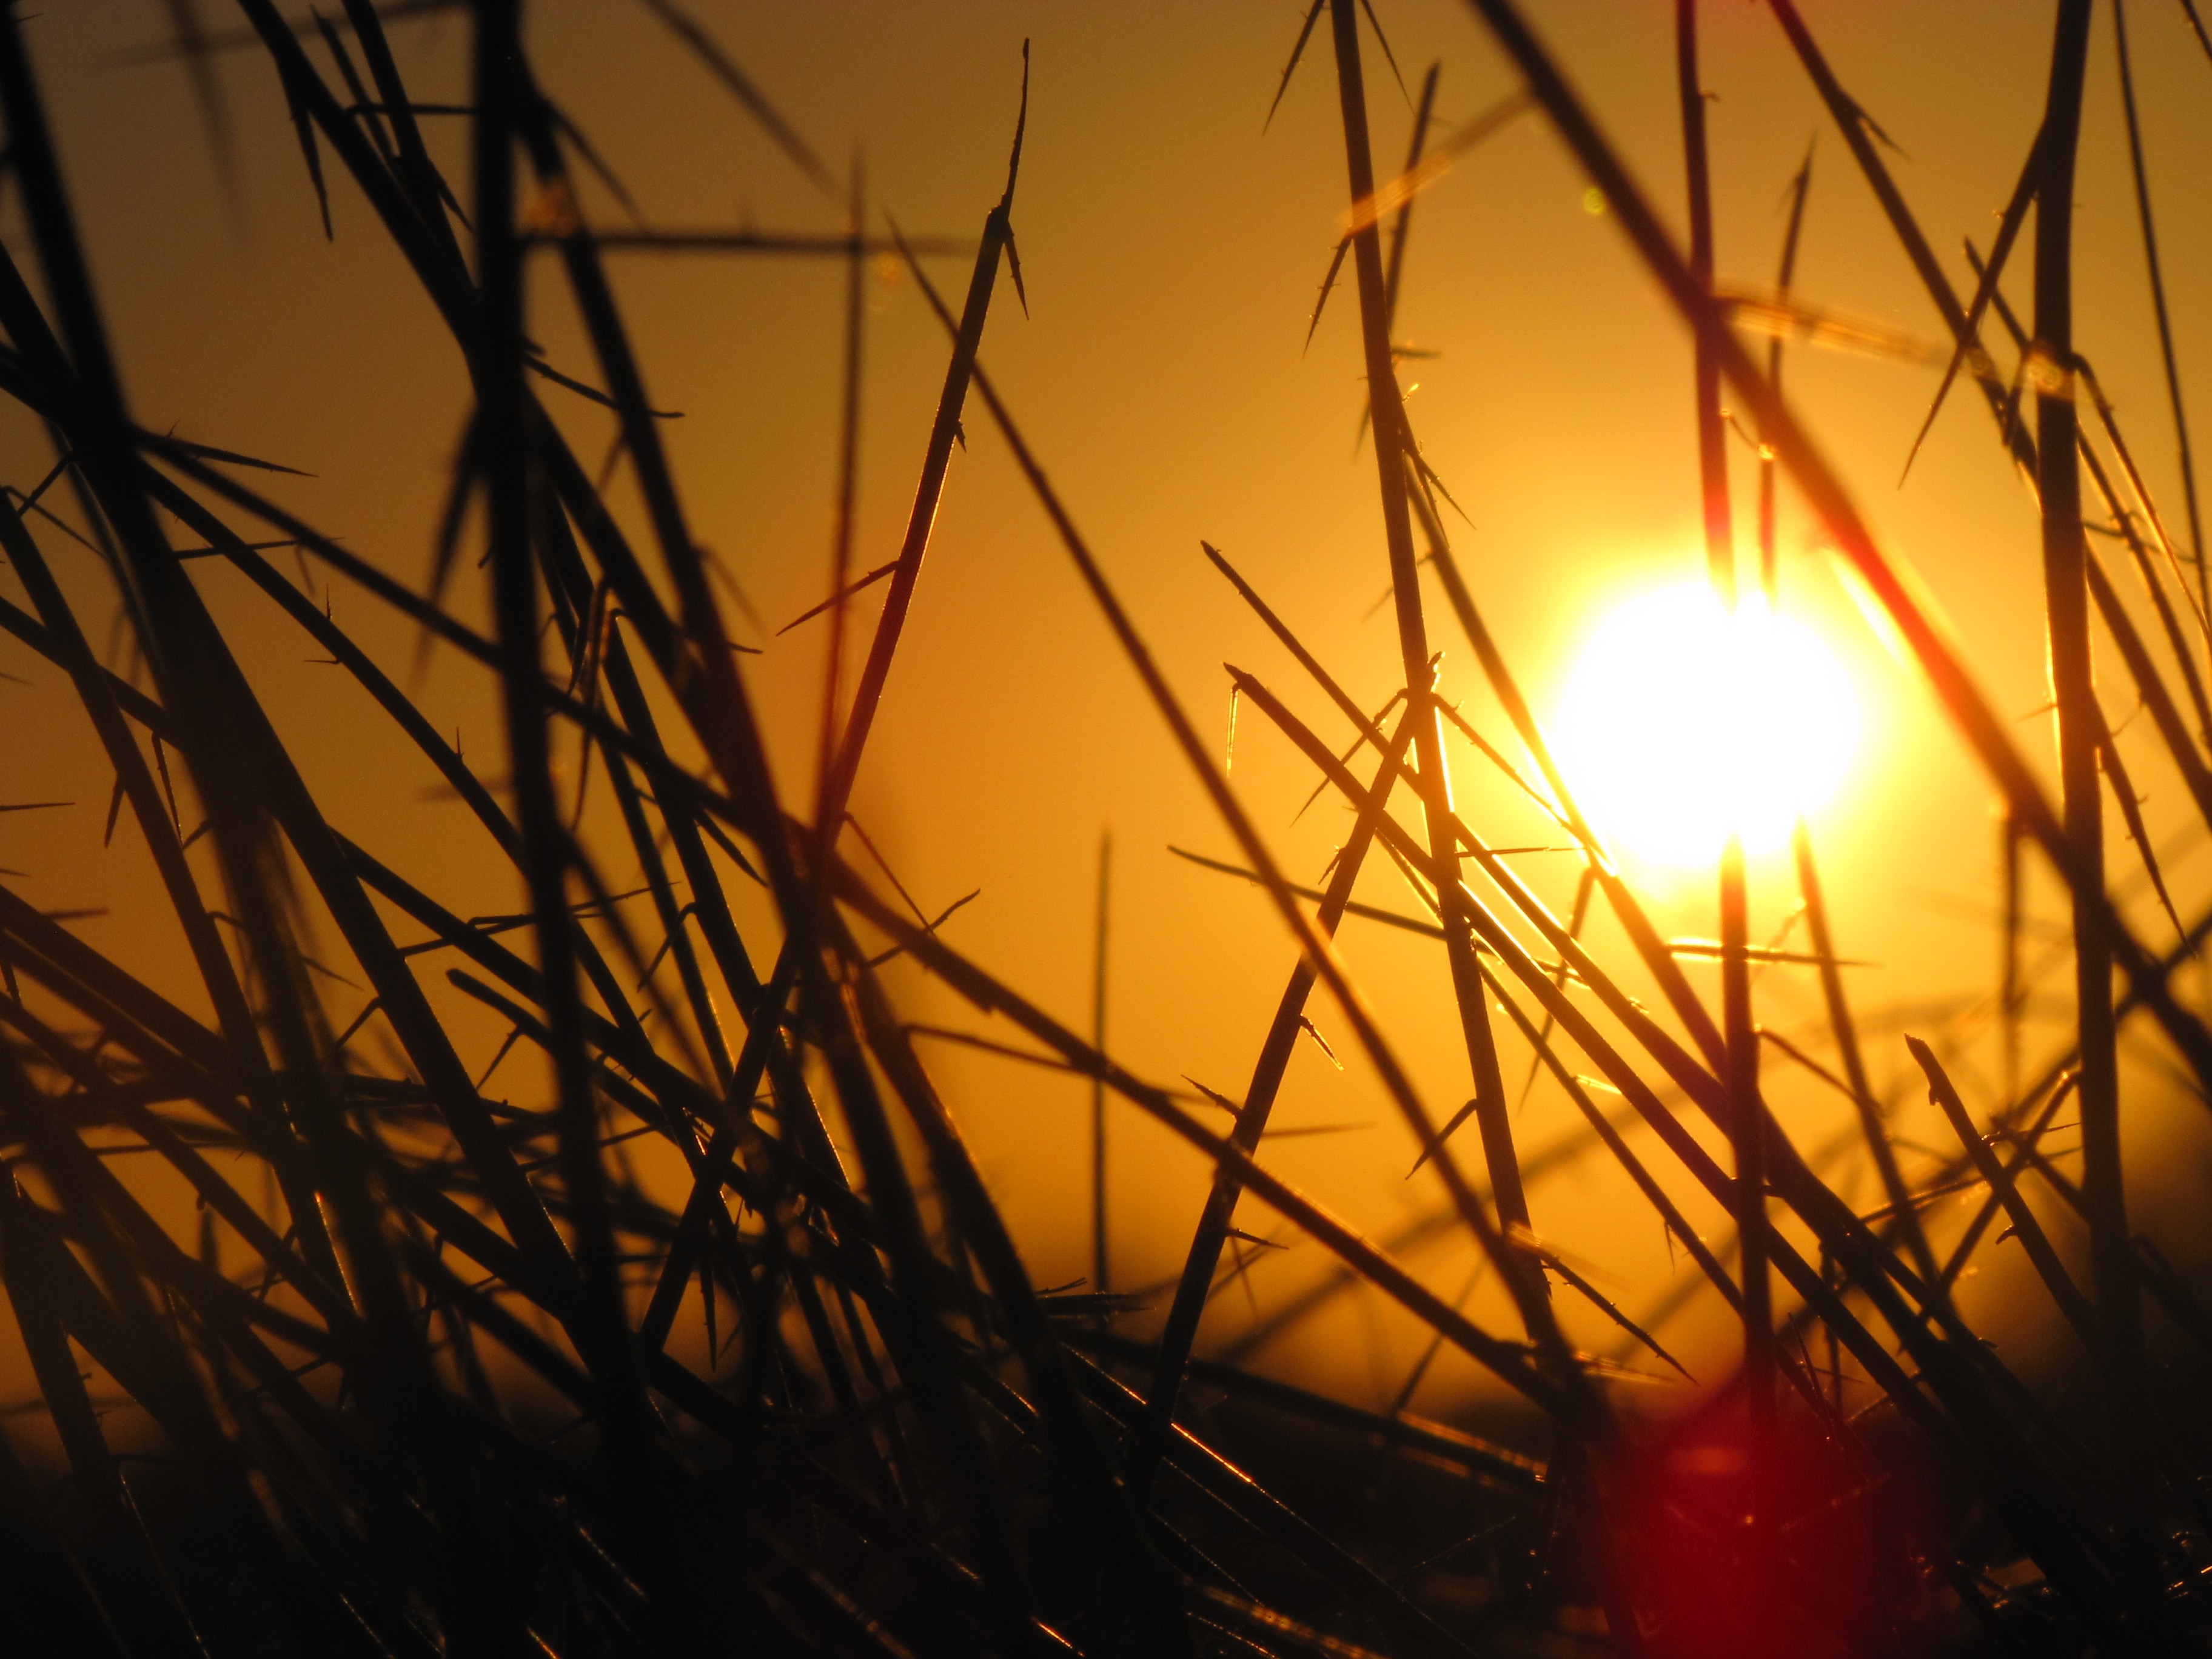
tree, nature, branch, silhouette, light, glowing, sky, sunshine, sun, sunrise, sunset, sunlight, morning, star, round, flower, dawn, dusk, evening, orange, line, reflection, scenic, natural, autumn, lighting, flora, circle, plants, lights, bright, backlight, backlit, shiny, shining, grasses, shines, astronomical object, glows, senery